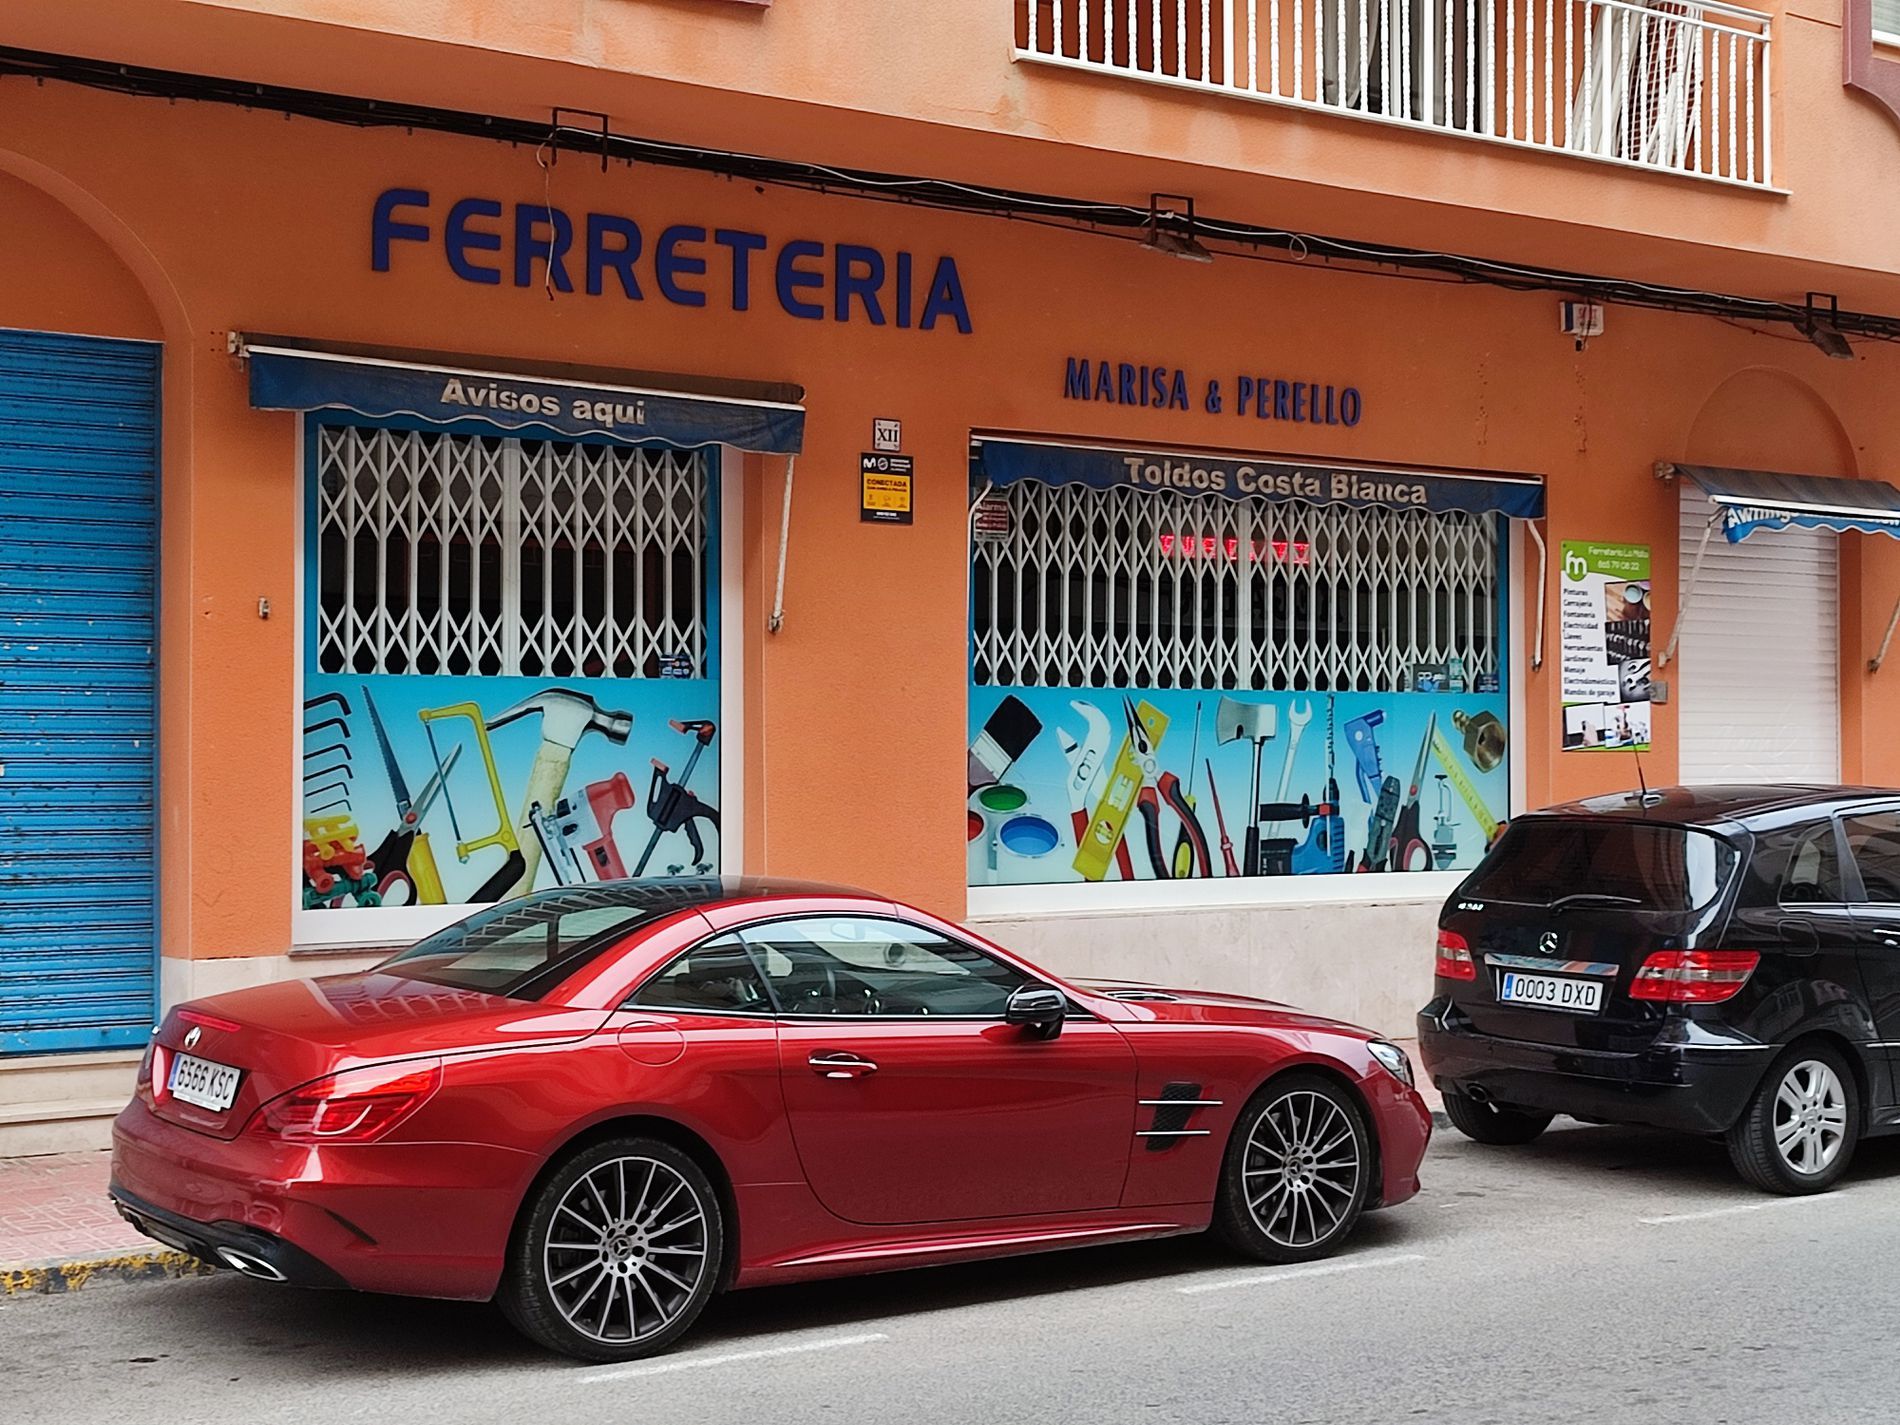
A Classic Storefront
This image features a building with a classic storefront. The store is called "Ferreteria Marisa & Perello." It has three windows and a shutter door. There are two signs on the store walls between the windows. There are two cars parked in front of the store. The street is asphalt.
This is a wide shot of an orange building with a classic storefront. The store is called "Ferreteria Marisa & Perello," which is written in bold blue letters at the top. It has three windows, decorated with colorful graphics of tools such as hammers, saws, and screwdrivers, and a blue shutter door. There are two signs on the store walls between the windows. A red and a black car are parked in front of the store, with license plates 6566 KSC and 0003 DXD. The street is asphalt and looks calm. The image evokes a sense of calm and nostalgia.
Labels: Car, Transportation, Vehicle, Machine, Wheel, Tire, Spoke, Bumper, Person, Alloy Wheel, Car Wheel, Architecture, Building, Wall, License Plate, Sidewalk and Street, Window, Shutter Door, Sign, Store Sign, Storefront
Camera: Xiaomi M2101K6G
Aperture: F1.9
Exposure: 1/50 sec
ISO: 128
Focal length: 6.0 mm